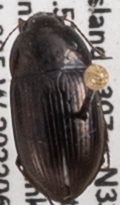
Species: Amara crassispina
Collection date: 2022-06-08
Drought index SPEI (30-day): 0.058
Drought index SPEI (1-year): -0.36
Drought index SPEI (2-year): -0.304